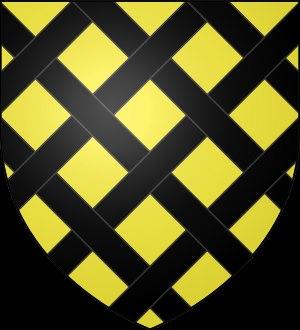
Famille noble d'importance du Doubs ils sont à l'origine de l'édification du fort de Joux désigné pour la première fois en 1039 sous le nom latin de "Miroaltum", puis Mirual, Miroaz, Mirovant, Mirual mais il garde son nom séquanais de Iors, castro jurensi, castrum Juris ou castel de Jor, puis dès 1251 "fort de Joux" ou "chasteau puis château de Joux". Ils doivent leur fief aux seigneurs de Salins qui le tenait de l'abbaye territoriale de Saint-Maurice d'Agaune. Avec le soutien de Frédéric Barberousse, Empereur romain germanique, ils vont considérablement agrandir leur domaine d'origine, composé du château et de Saint-Pierre-de-la-Cluse, en direction de Mouthe, de Pontarlier et de Montbenoît qu'ils vont ajouter à leurs possessions d'Usie, de Cicon, de Lièvremont et de Naisey. Riches et puissants ils deviennent propriétaire des "montagnes du Jura" et se font nommer "les puissants seigneurs à bannières du Jura" ou "les sires des forêts jurassiennes".